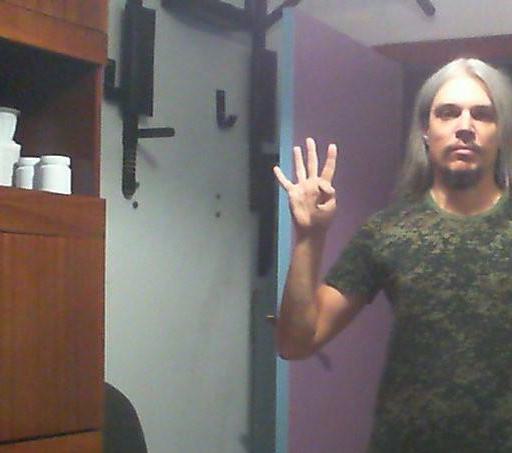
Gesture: four